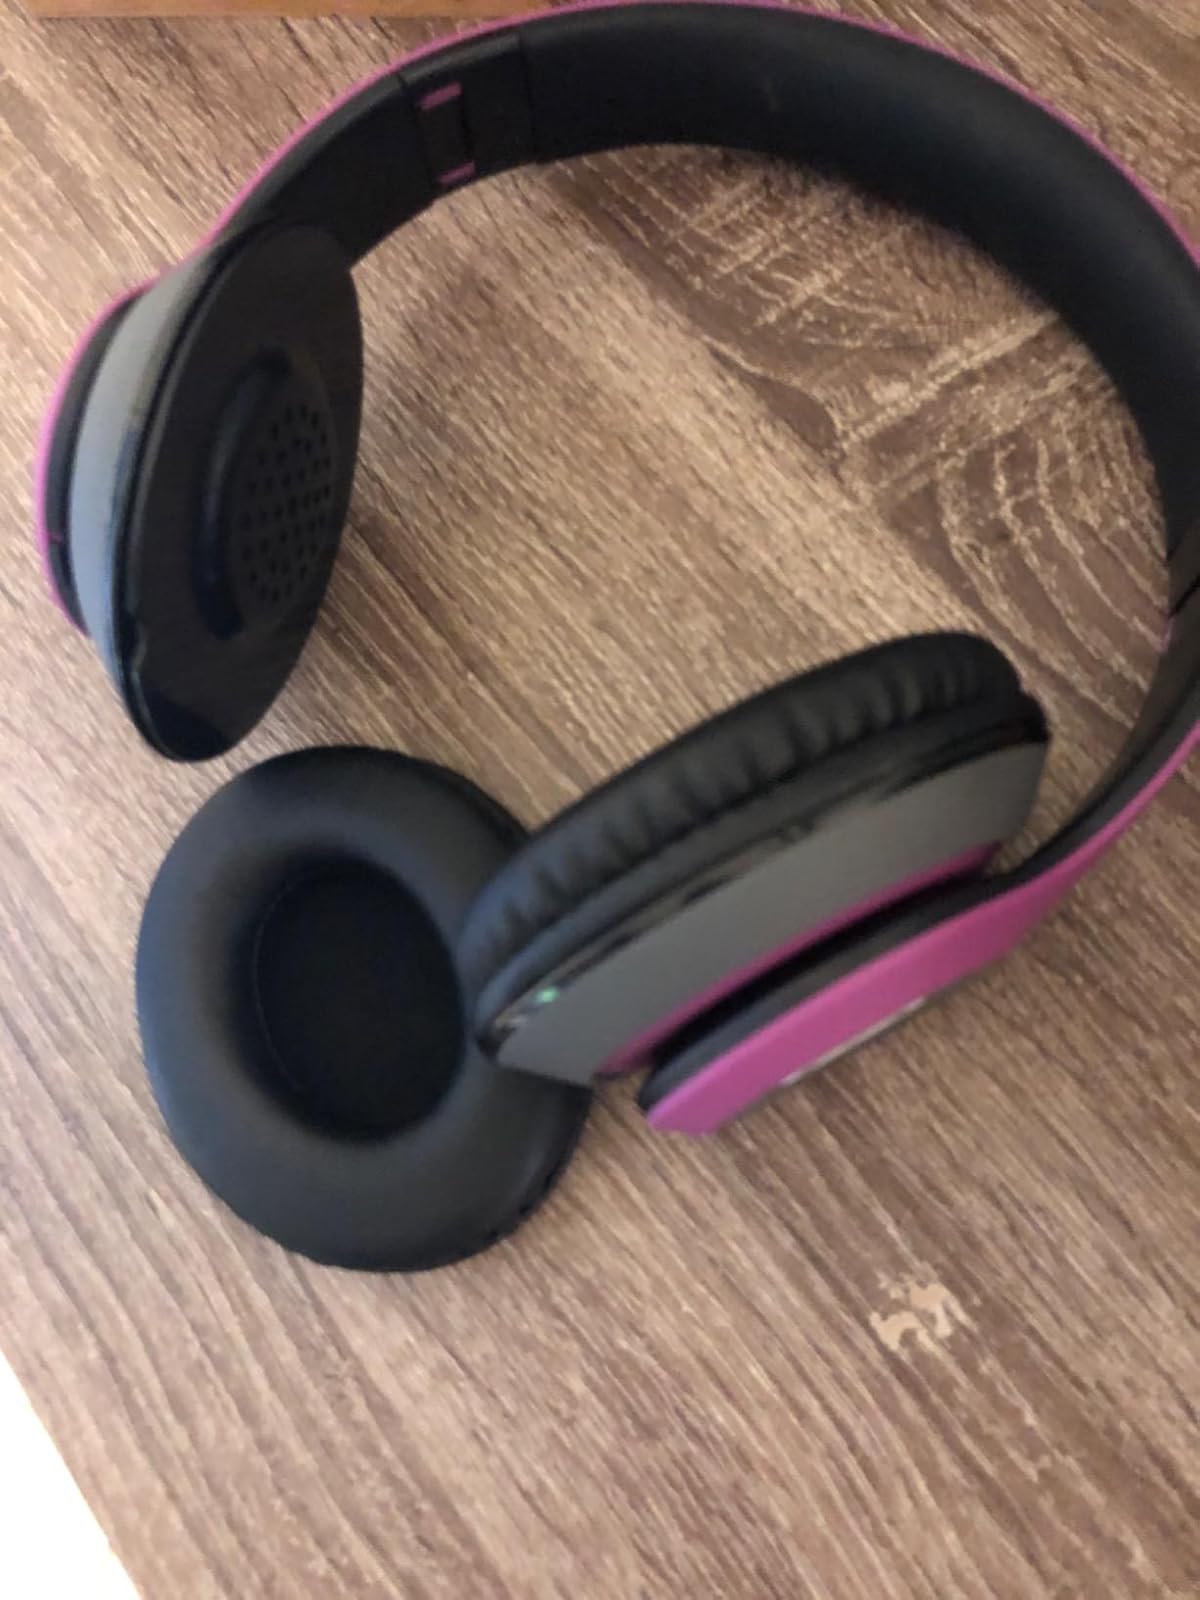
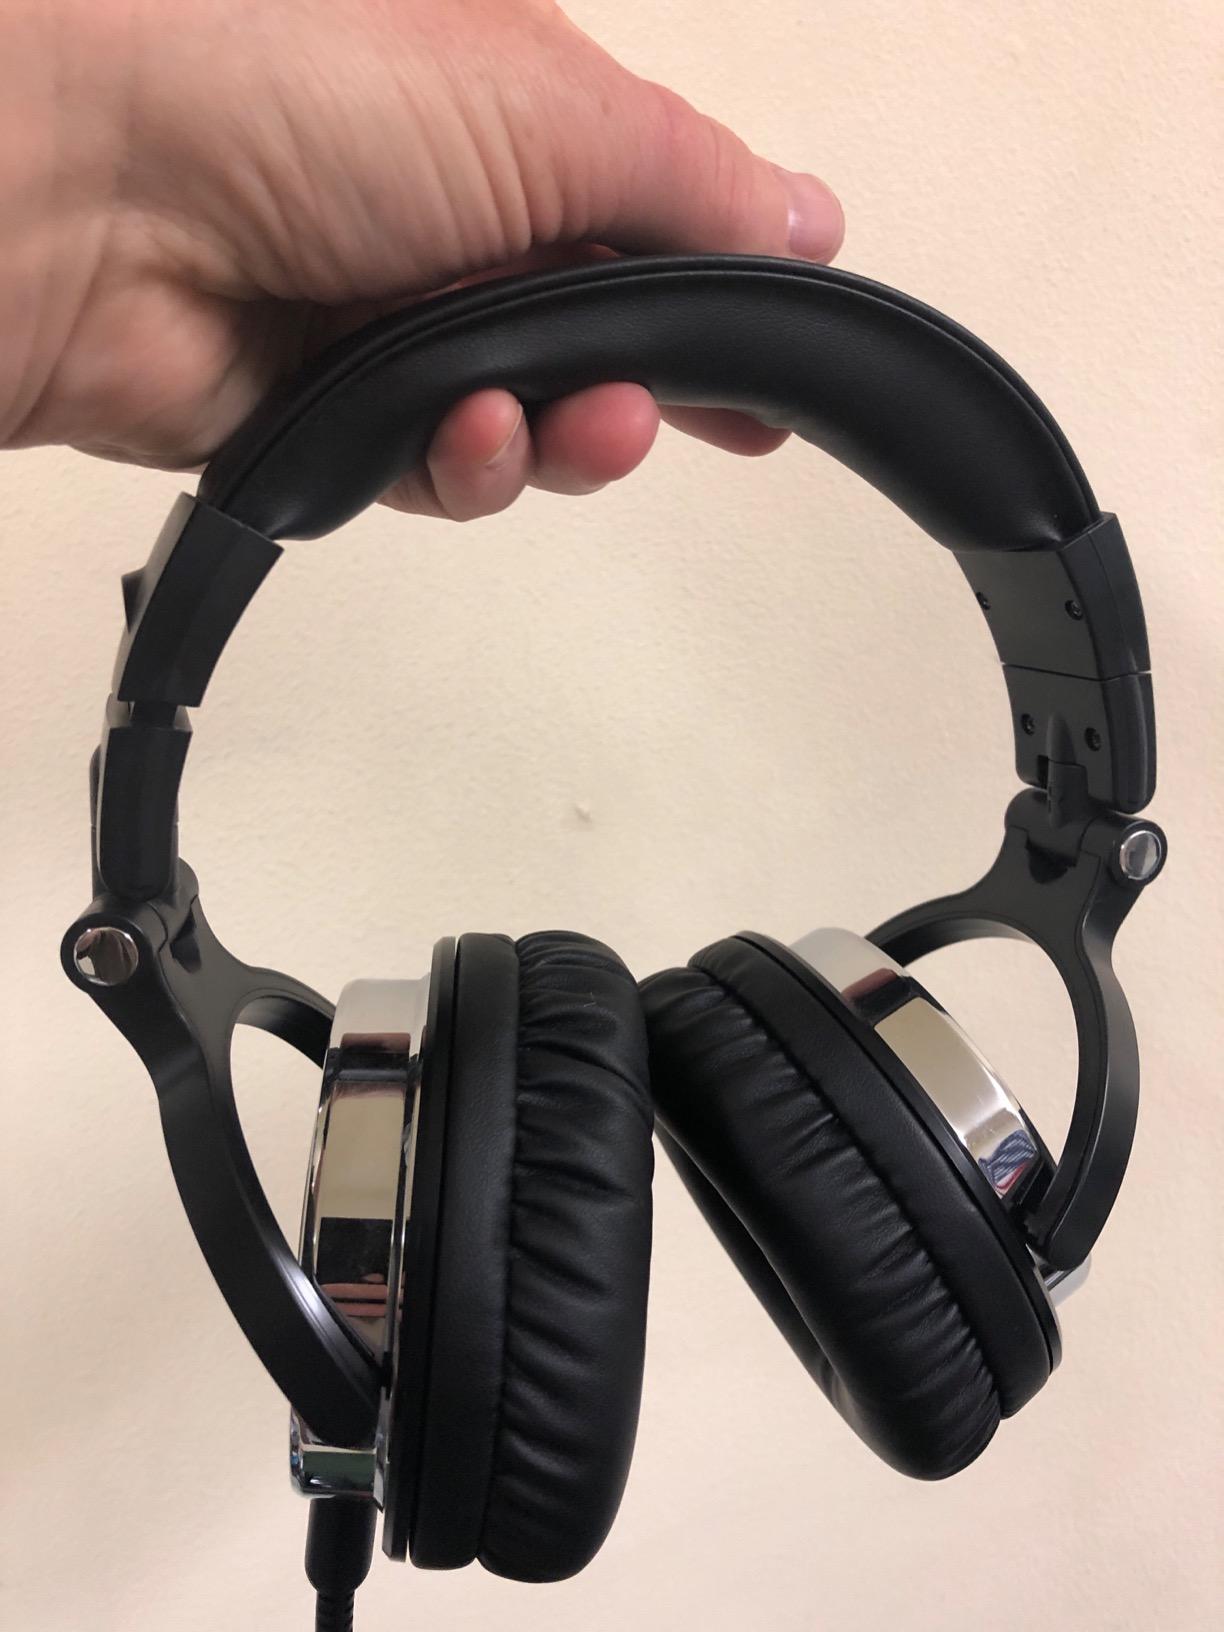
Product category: headphones
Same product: no